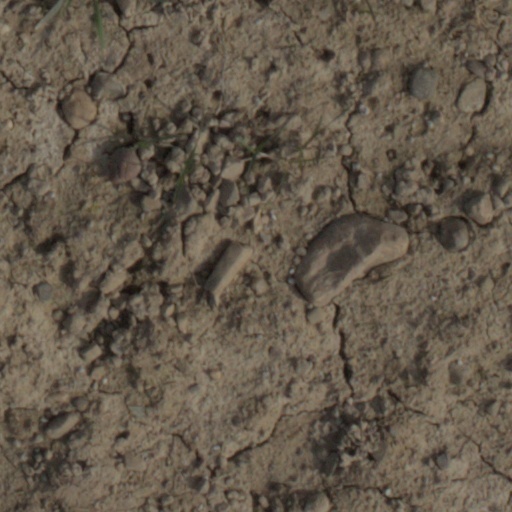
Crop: wheat